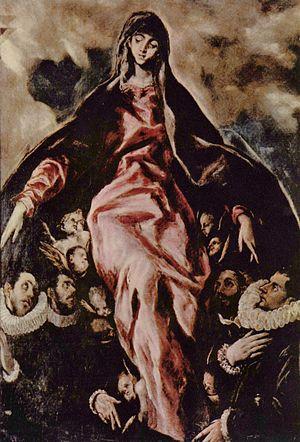
Bartholomeo de los Rios y Alarcon est un religieux augustin espagnol, qui a introduit et propagé dans les Pays-Bas méridionaux, par ses activités et ses écrits, l'esclavage marial, une spiritualité mise en place en Espagne, sous l'impulsion du trinitaire Simon de Rojas, et posé ainsi les fondements d'une certaine mariologie moderne.